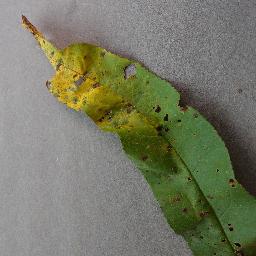
Label: Peach___Bacterial_spot